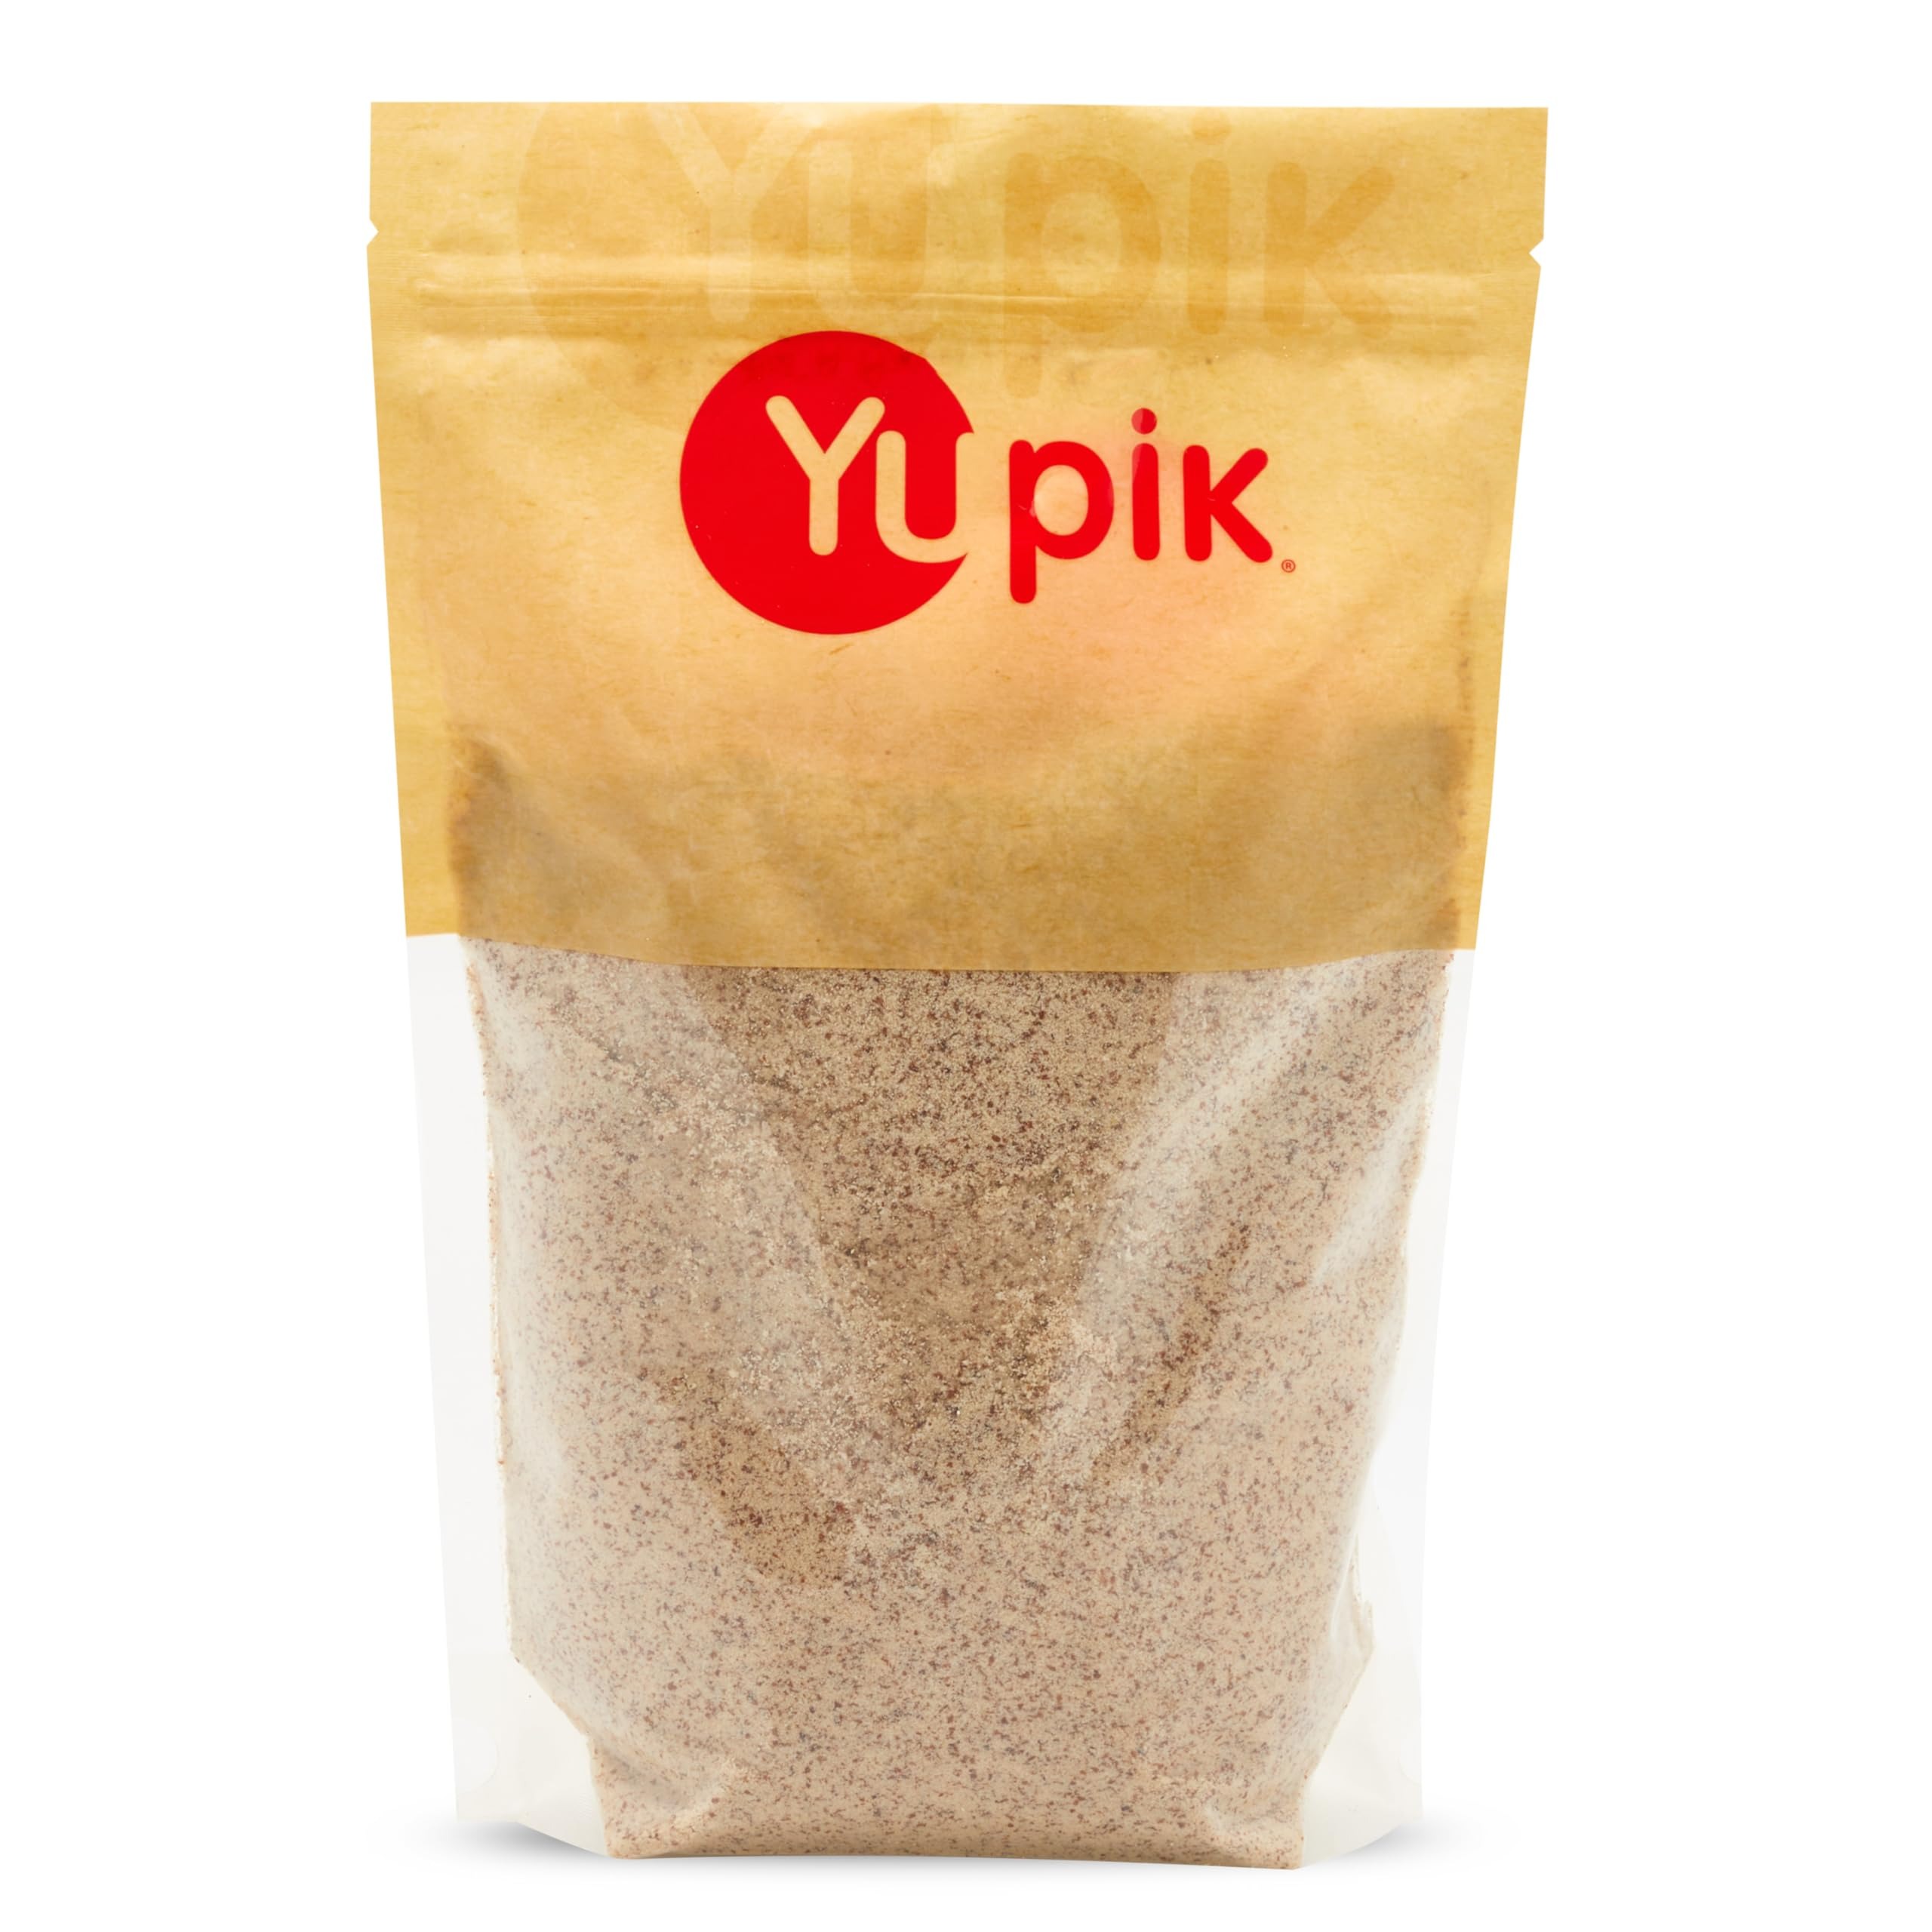
Item Name: Yupik Ground Natural Powder, almond, 35.2 Ounce
Bullet Point 1: Ground natural almond with their skins
Bullet Point 2: Adds texture and a nutty flavor to baked goods
Bullet Point 3: No added salt or oil
Bullet Point 4: A good source of fiber and protein sodium and cholesterol free
Bullet Point 5: Keep cool and dry
Value: 35.2
Unit: Ounce

Price: 27.52